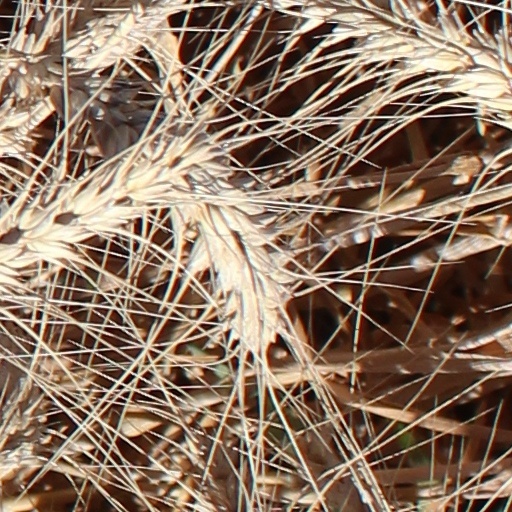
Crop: wheat